KB Lager

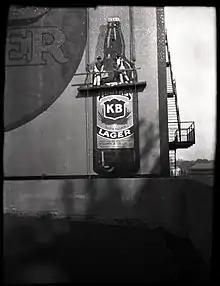
Advertising for K B Lager, 1920

KB Lager, named after the Kent Brewery, is an Australian beer, and was once one of the most popular beers in New South Wales. It was popularised amongst a younger demographic by the fictional beer-swilling rugby league legend Reg Reagan as his beer of choice.